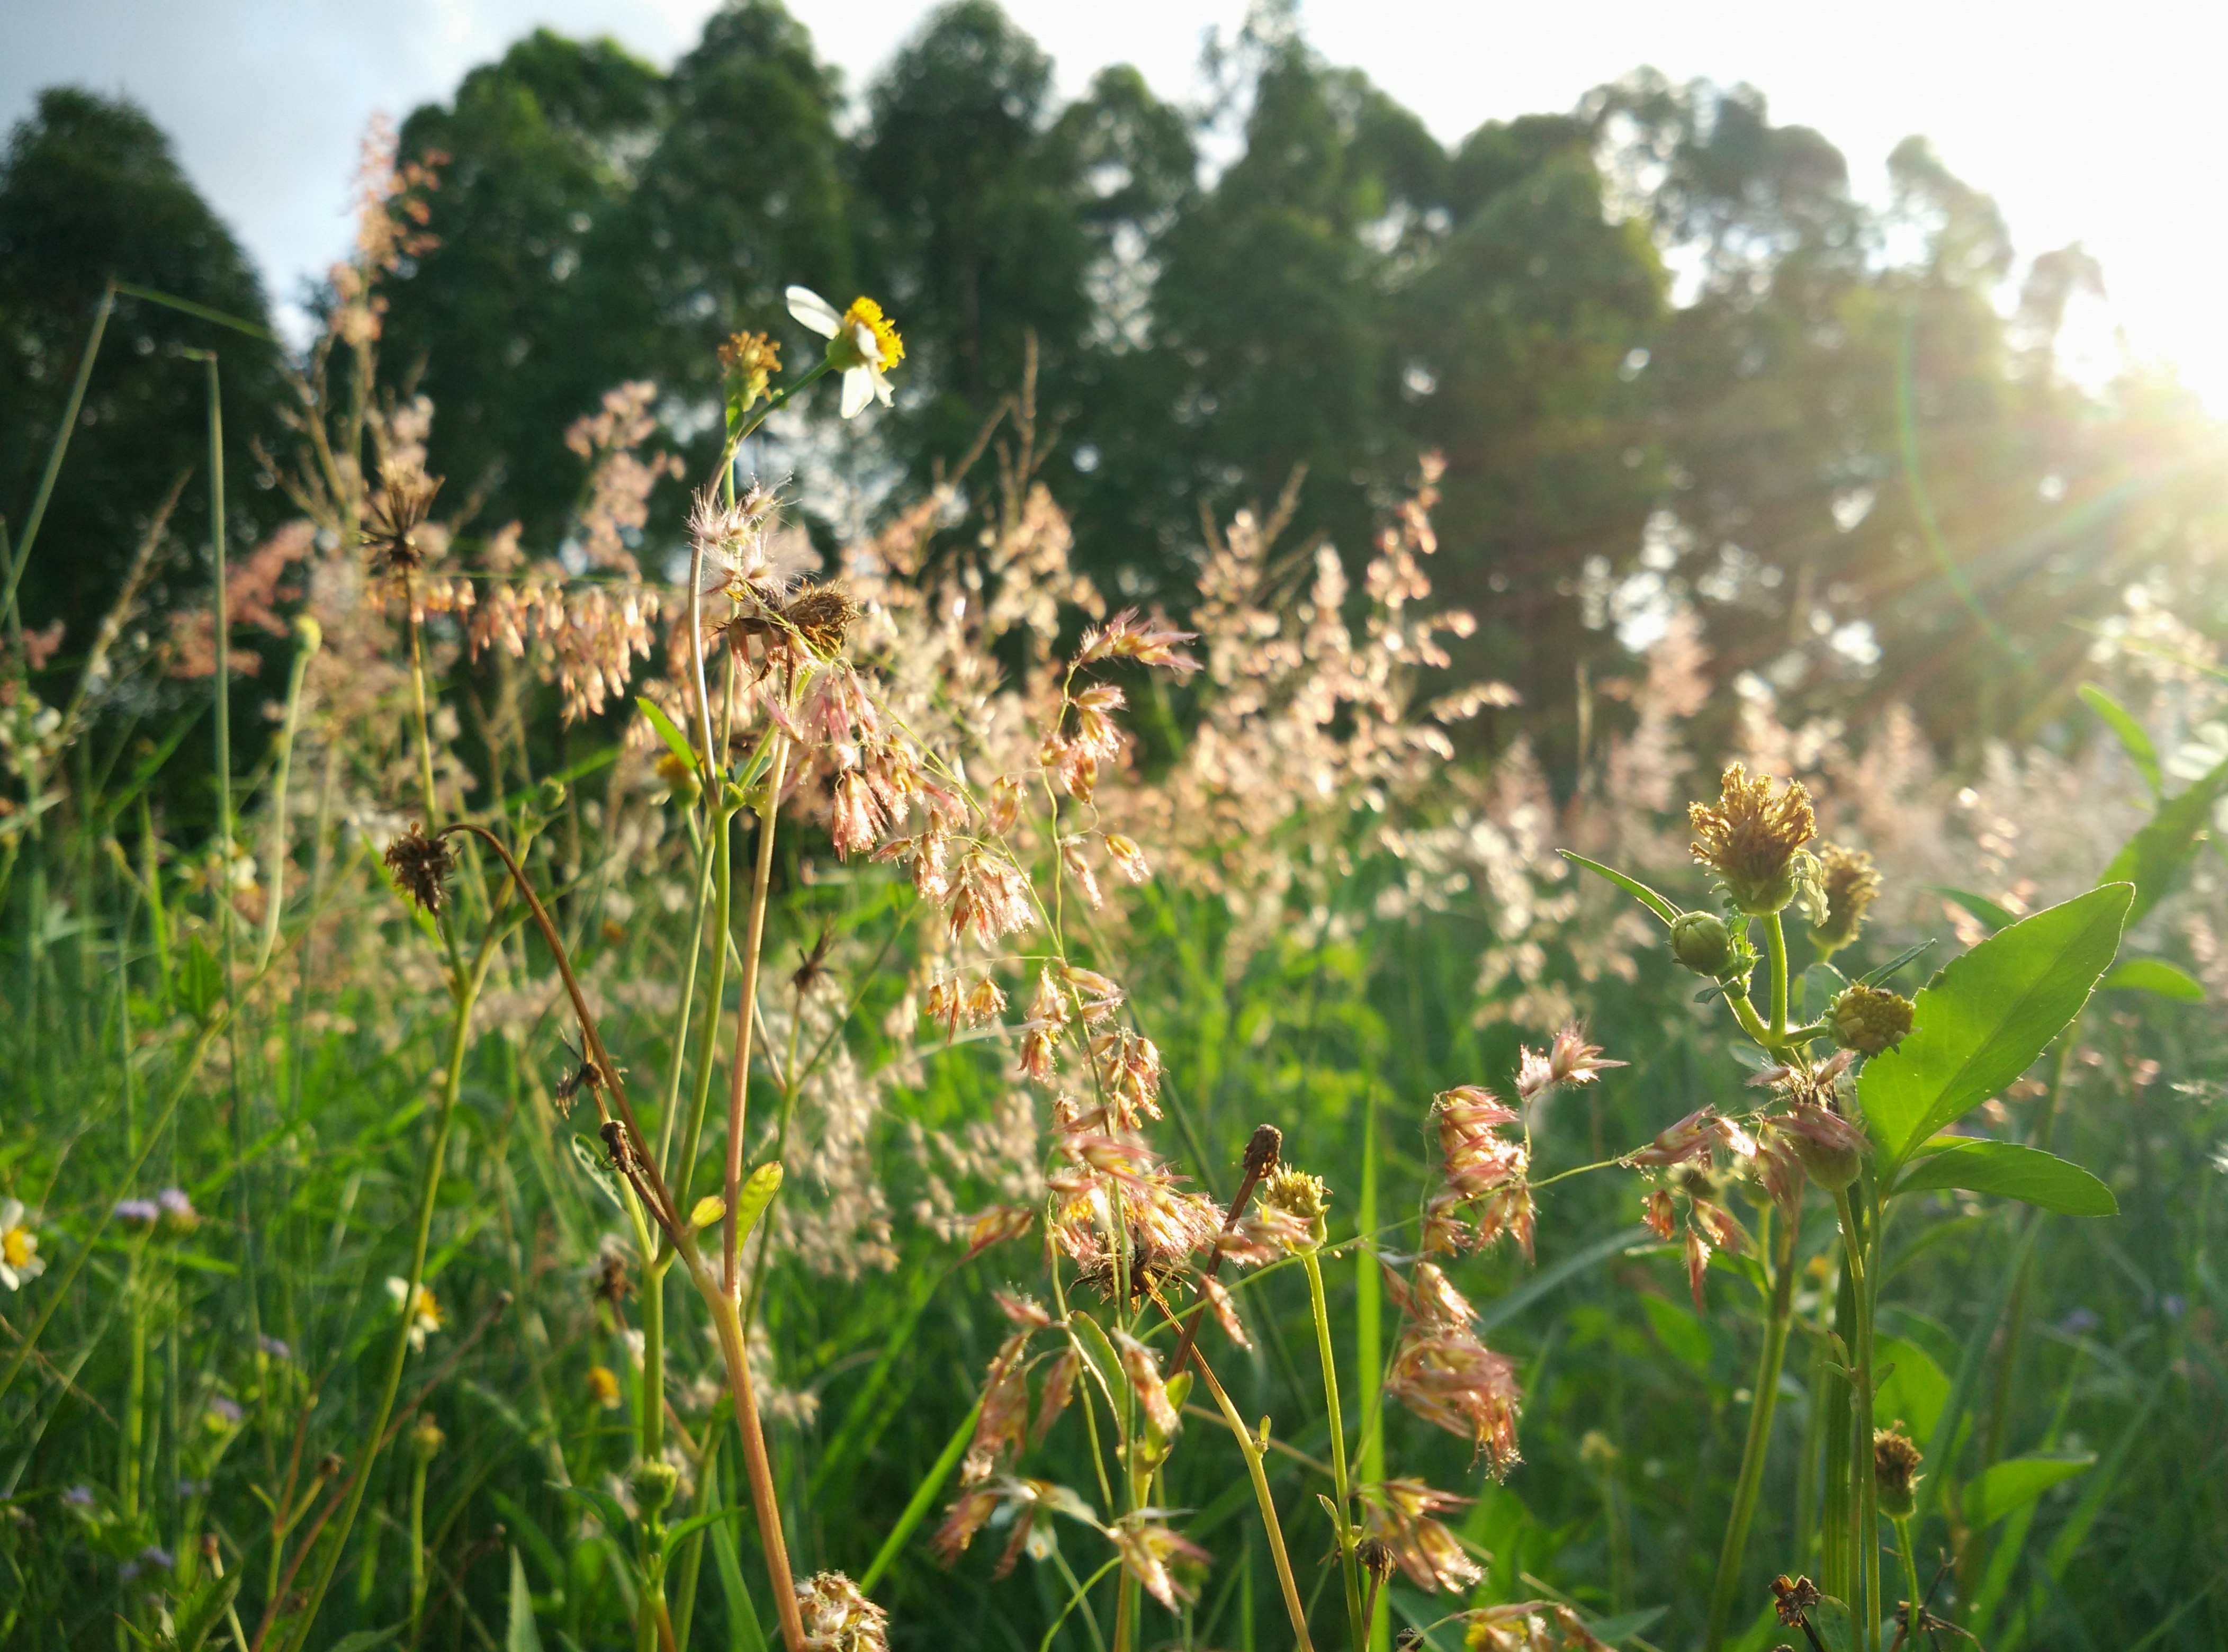
grass, plant, field, meadow, prairie, flower, herb, produce, crop, agriculture, flora, wildflower, shrub, habitat, flowering plant, grass family, land plant